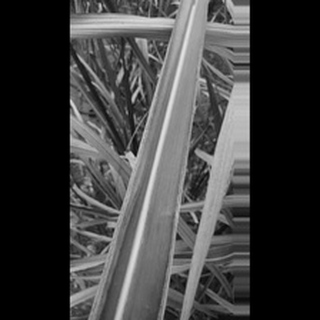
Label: sugarcane_yellow_leaf_disease